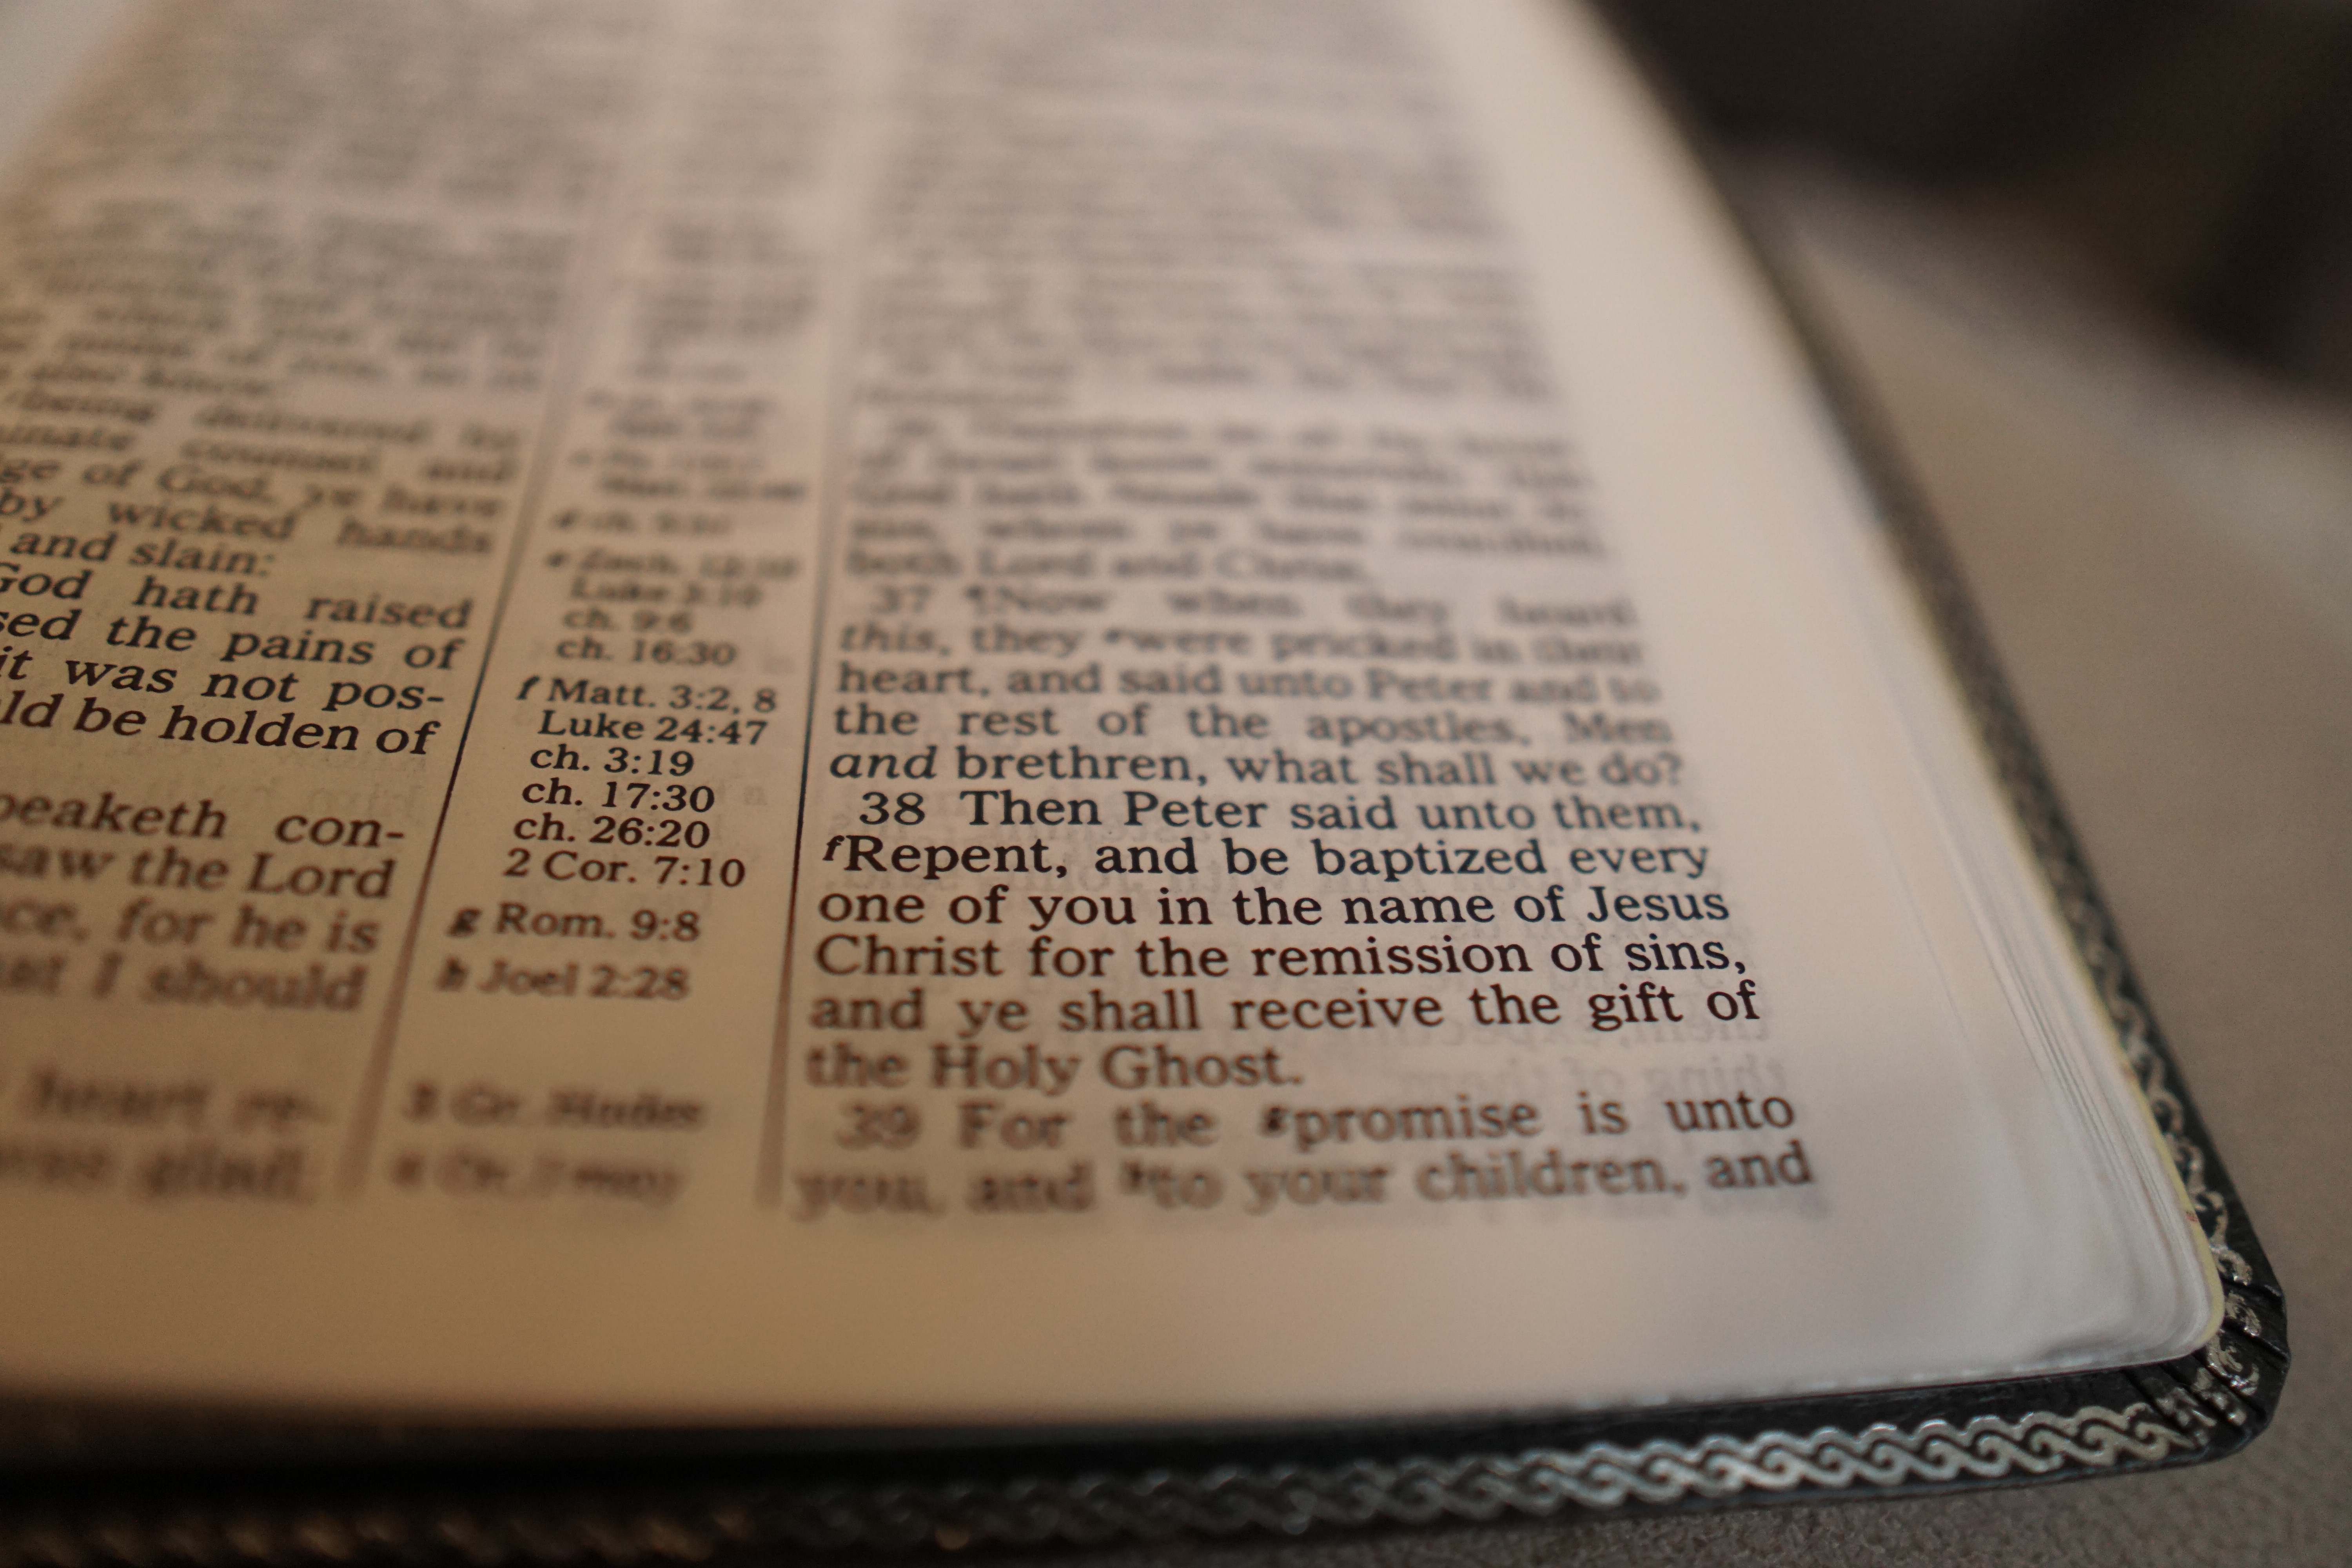
bible, book, pages, verse, scripture, holy, acts, text, font, Material property, paper